Party (Beyoncé song)

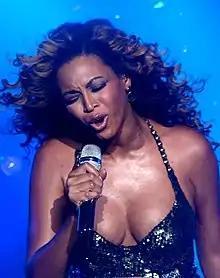
Beyoncé performing during the "4 Intimate Nights with Beyoncé" revue.

Beyoncé performed the song live for first time on August 14, 2011, during her "4 Intimate Nights with Beyoncé" in Roseland Ballroom, New York City. Wearing a gold dress, she performed the song in front of 3,500 people and she was backed by her all-female band and her backing singers, called the "Mamas". Erika Ramirez of "Billboard" magazine commented that "[Beyoncé] slow-winded to 'Party' as the crowd swayed their arms back and forth and stretched out the 'y' to every other verse." Jody Rosen of "Rolling Stone" said that the live performance of "Party" was "beatific and lovely."